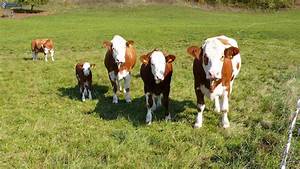
Label: mucca